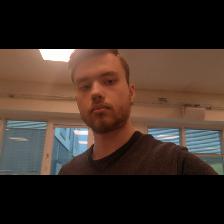
Label: Human